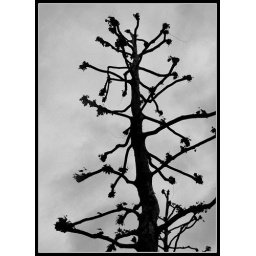
Interesting shapes in this street tree in Westminister